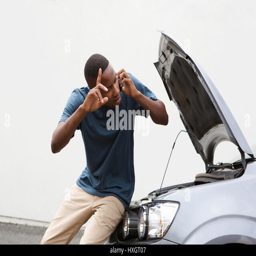
portrait of young guy standing in front of a broken car and making a phone call for help